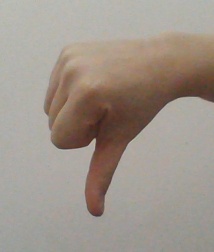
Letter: waw